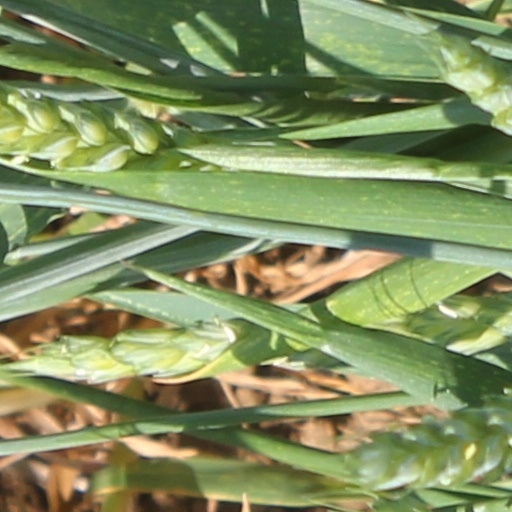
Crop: wheat